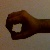
The image shows a hand gesture representing the number 0 in Indian Sign Language.